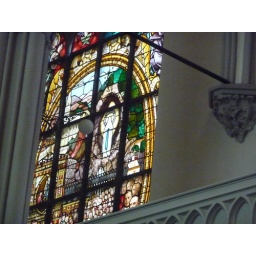
This window is in the most quiet place in Amsterdam. A door to a church to shut the noise out